Tully Mountain

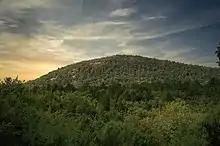
Tully Mtn. from Tully Lake

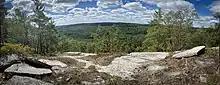

On the west side and near the top of Tully Mountain is an open granite area, larger than the more common eastward observation point, called Tully Ledges or "Thatcher Ledges" after a local that discovered the obscure vantage point in 1968. Clearly viewed on any satellite map, it is accessed from the cemetery trail only a hundred yards or so from the top of the trail and to the left/west. It is not a well-marked pathway and is seldom hiked. The Thatcher Ledges provides views to the west, including homes in North Orange, and some mountains and antenna in western Massachusetts. However, the views are not long and open due to the hills immediately in front of the observer, principally Temple Hill (over 1000 feet); Mount Greylock cannot be observed. The rocky ledges are a fine place for solitude, nature observation, picnicking, and birdwatching. The granite is sloped and often damp, easily turning a twisted ankle or errantly placed boot into a significant tumble down the rocky face. Extreme caution is mandatory, and hiking Thatcher Ledges after rain or ice is not suggested.